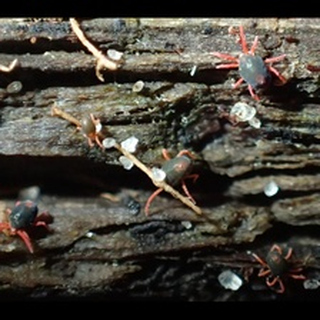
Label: wheat_mite